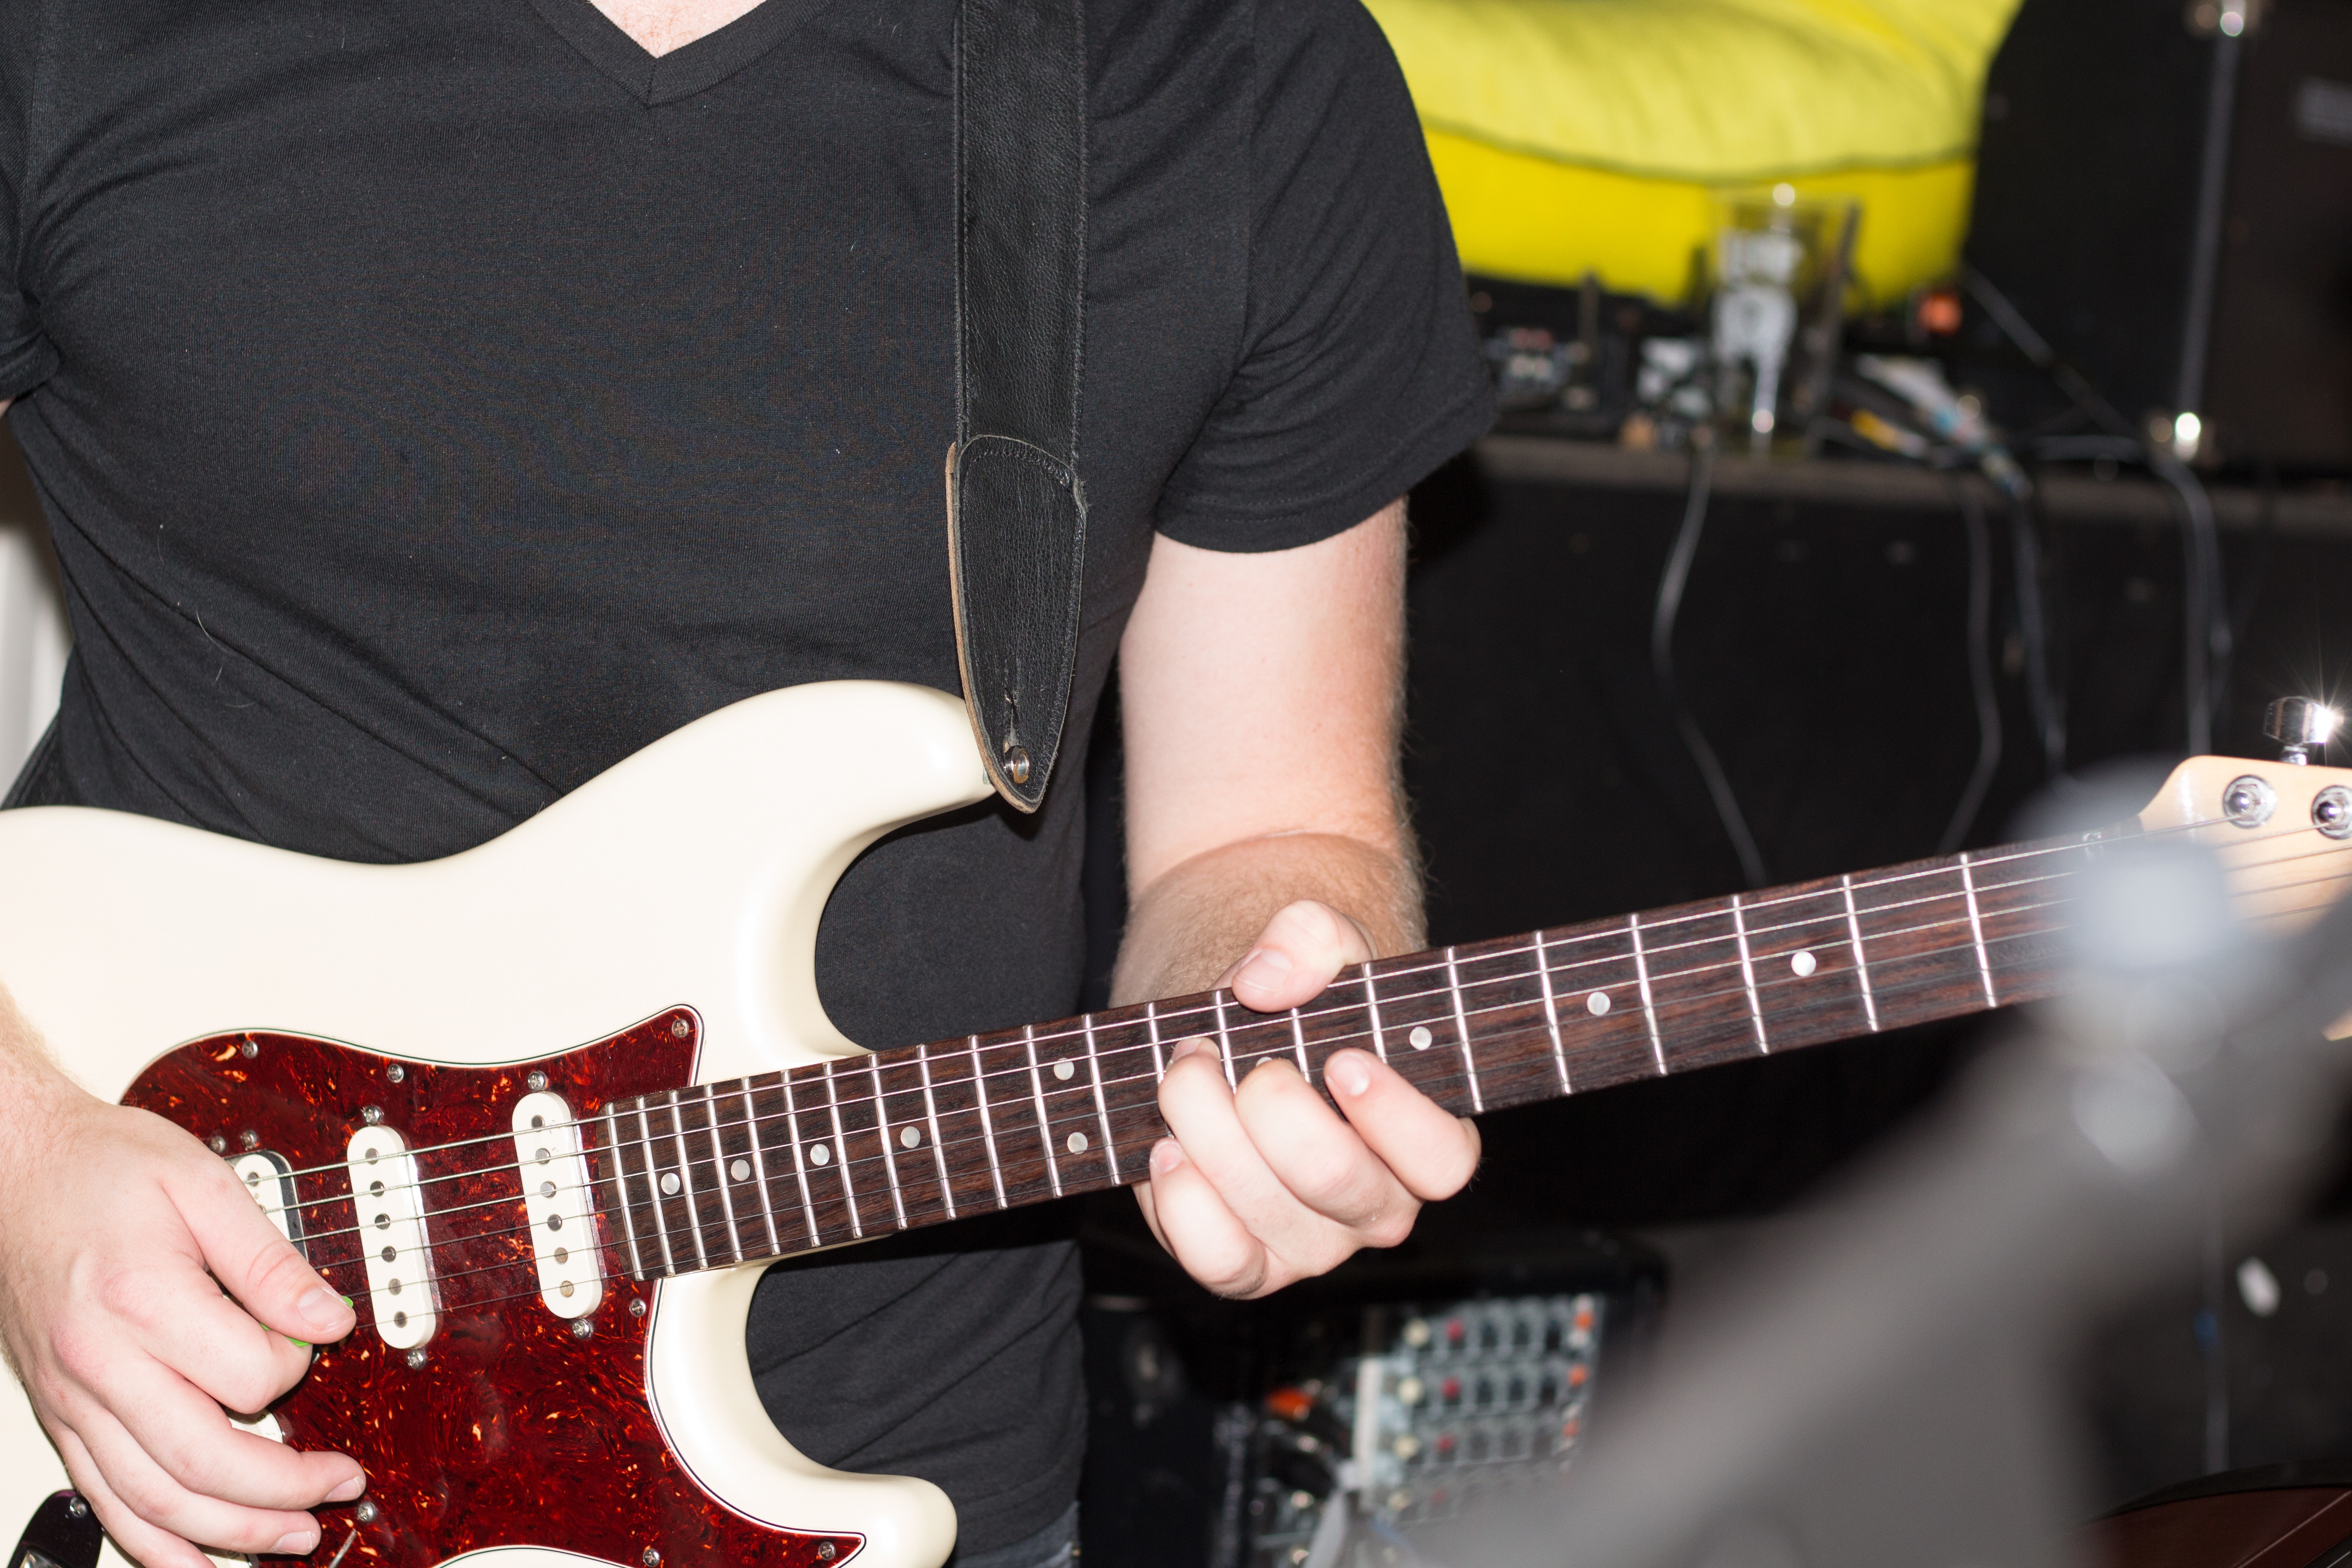
guitar, bass guitar, guitarist, slide guitar, musician, performance, bassist, plucked string instruments, music, string instrument, acoustic guitar, musical instrument, electric guitar, singer songwriter, singing